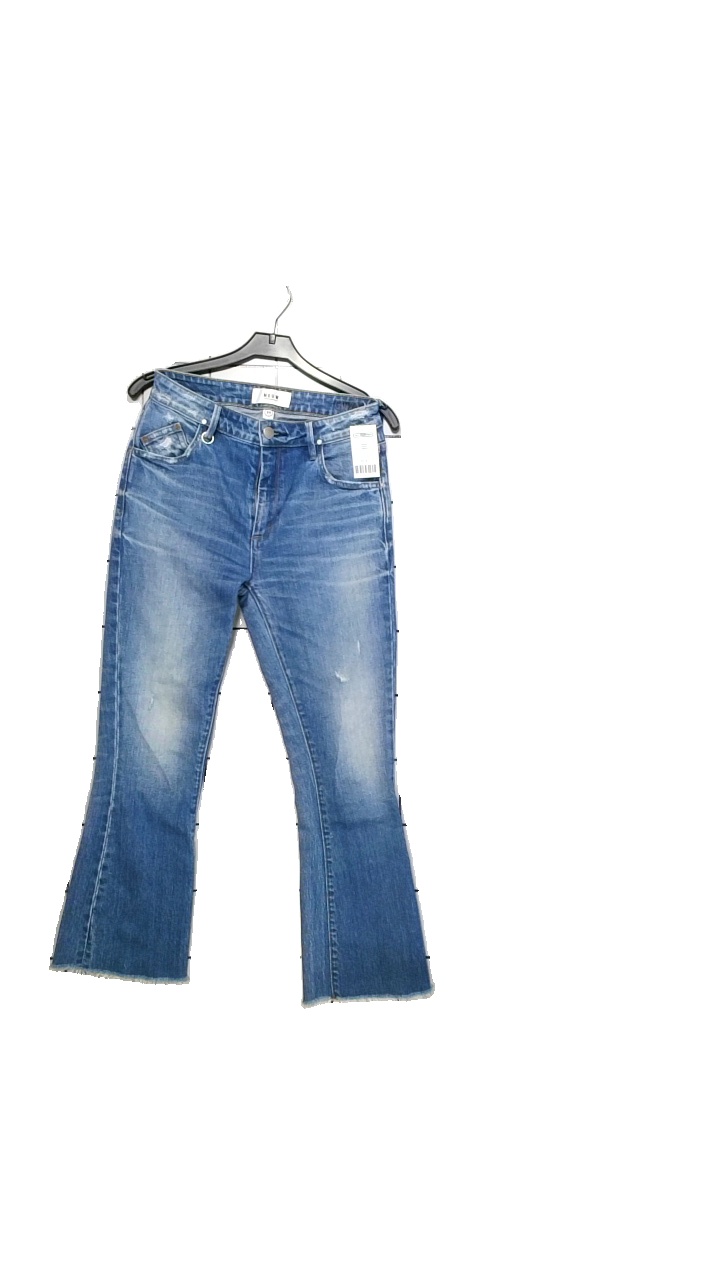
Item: Jeans (Ladies)
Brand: Neuw
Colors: Blue
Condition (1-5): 3
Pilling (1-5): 5
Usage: Reuse
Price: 50-100